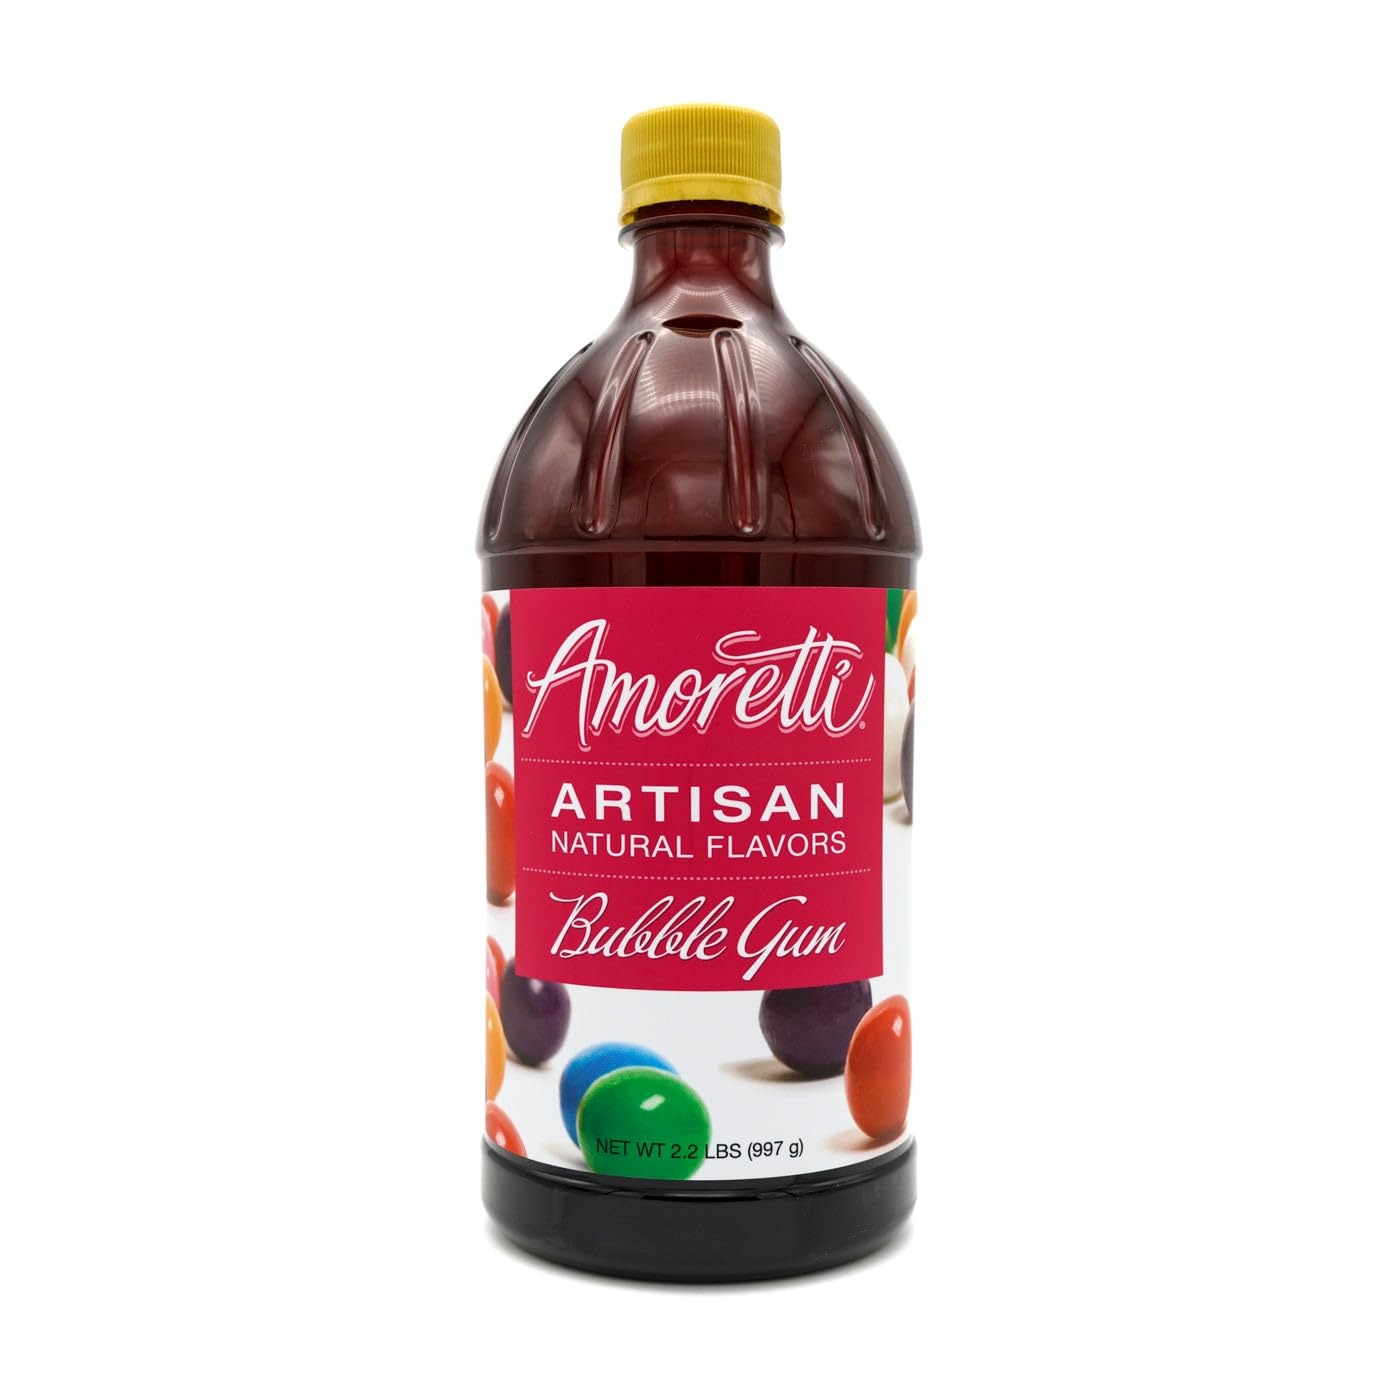
Item Name: Amoretti - Natural Bubble Gum Artisan Flavor Paste, 2.2 lbs, Perfect For Ice Cream, Beverages, Cakes, and more, Preservative Free, Vegan, Gluten Free, No Artificial Sweeteners, Highly Concentrated
Bullet Point 1: INCREDIBLE VERSATILITY: Infuse incredible flavor into your cakes, macarons, buttercreams, frostings, ice creams, alcoholic and non-alcoholic beverages, and more with our Artisan Natural Flavors
Bullet Point 2: SPECIFICATIONS: No artificial ingredients, preservative-free, naturally flavored, naturally sweetened, Kosher Pareve, Vegan, gluten-free, and handcrafted in Southern California
Bullet Point 3: SUPER CONCENTRATED: 2 oz of Artisan Natural Flavor is equivalent to 24 oz of fruit purée
Bullet Point 4: HIGHEST QUALITY: We use only the finest and freshest ingredients to deliver delicious natural flavors in each serving
Bullet Point 5: SHELF-STABLE & CONVENIENT: Stays fresh even after opening, no refrigeration needed
Value: 35.2
Unit: Ounce

Price: 54.7